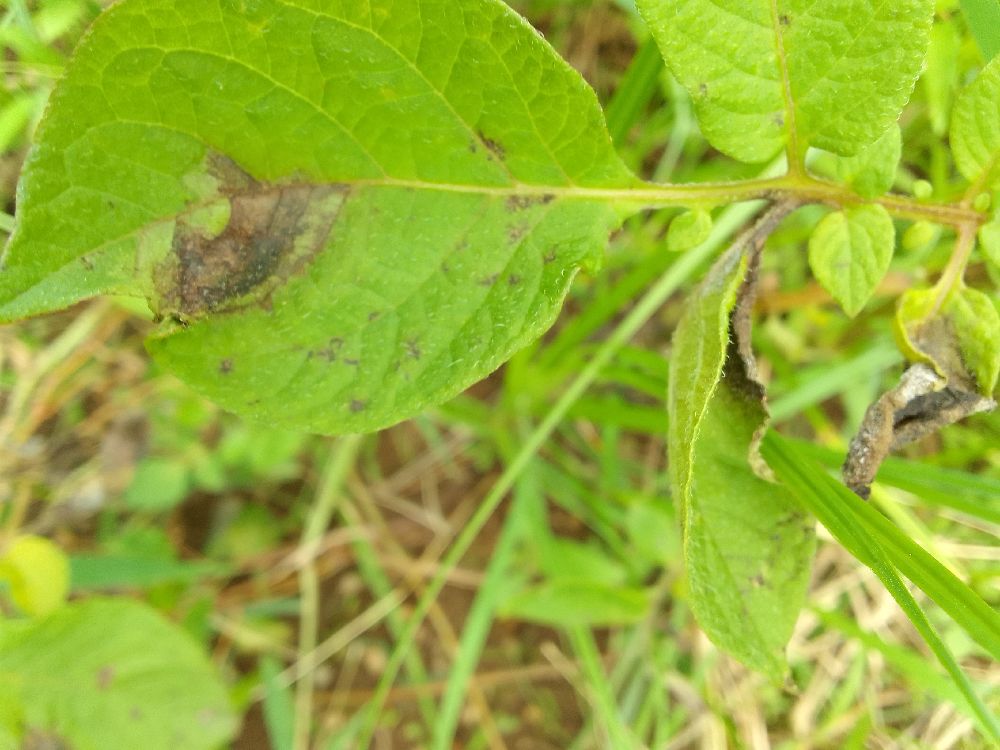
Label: Late blight